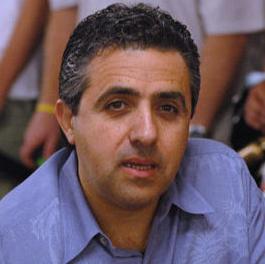
Age: 46